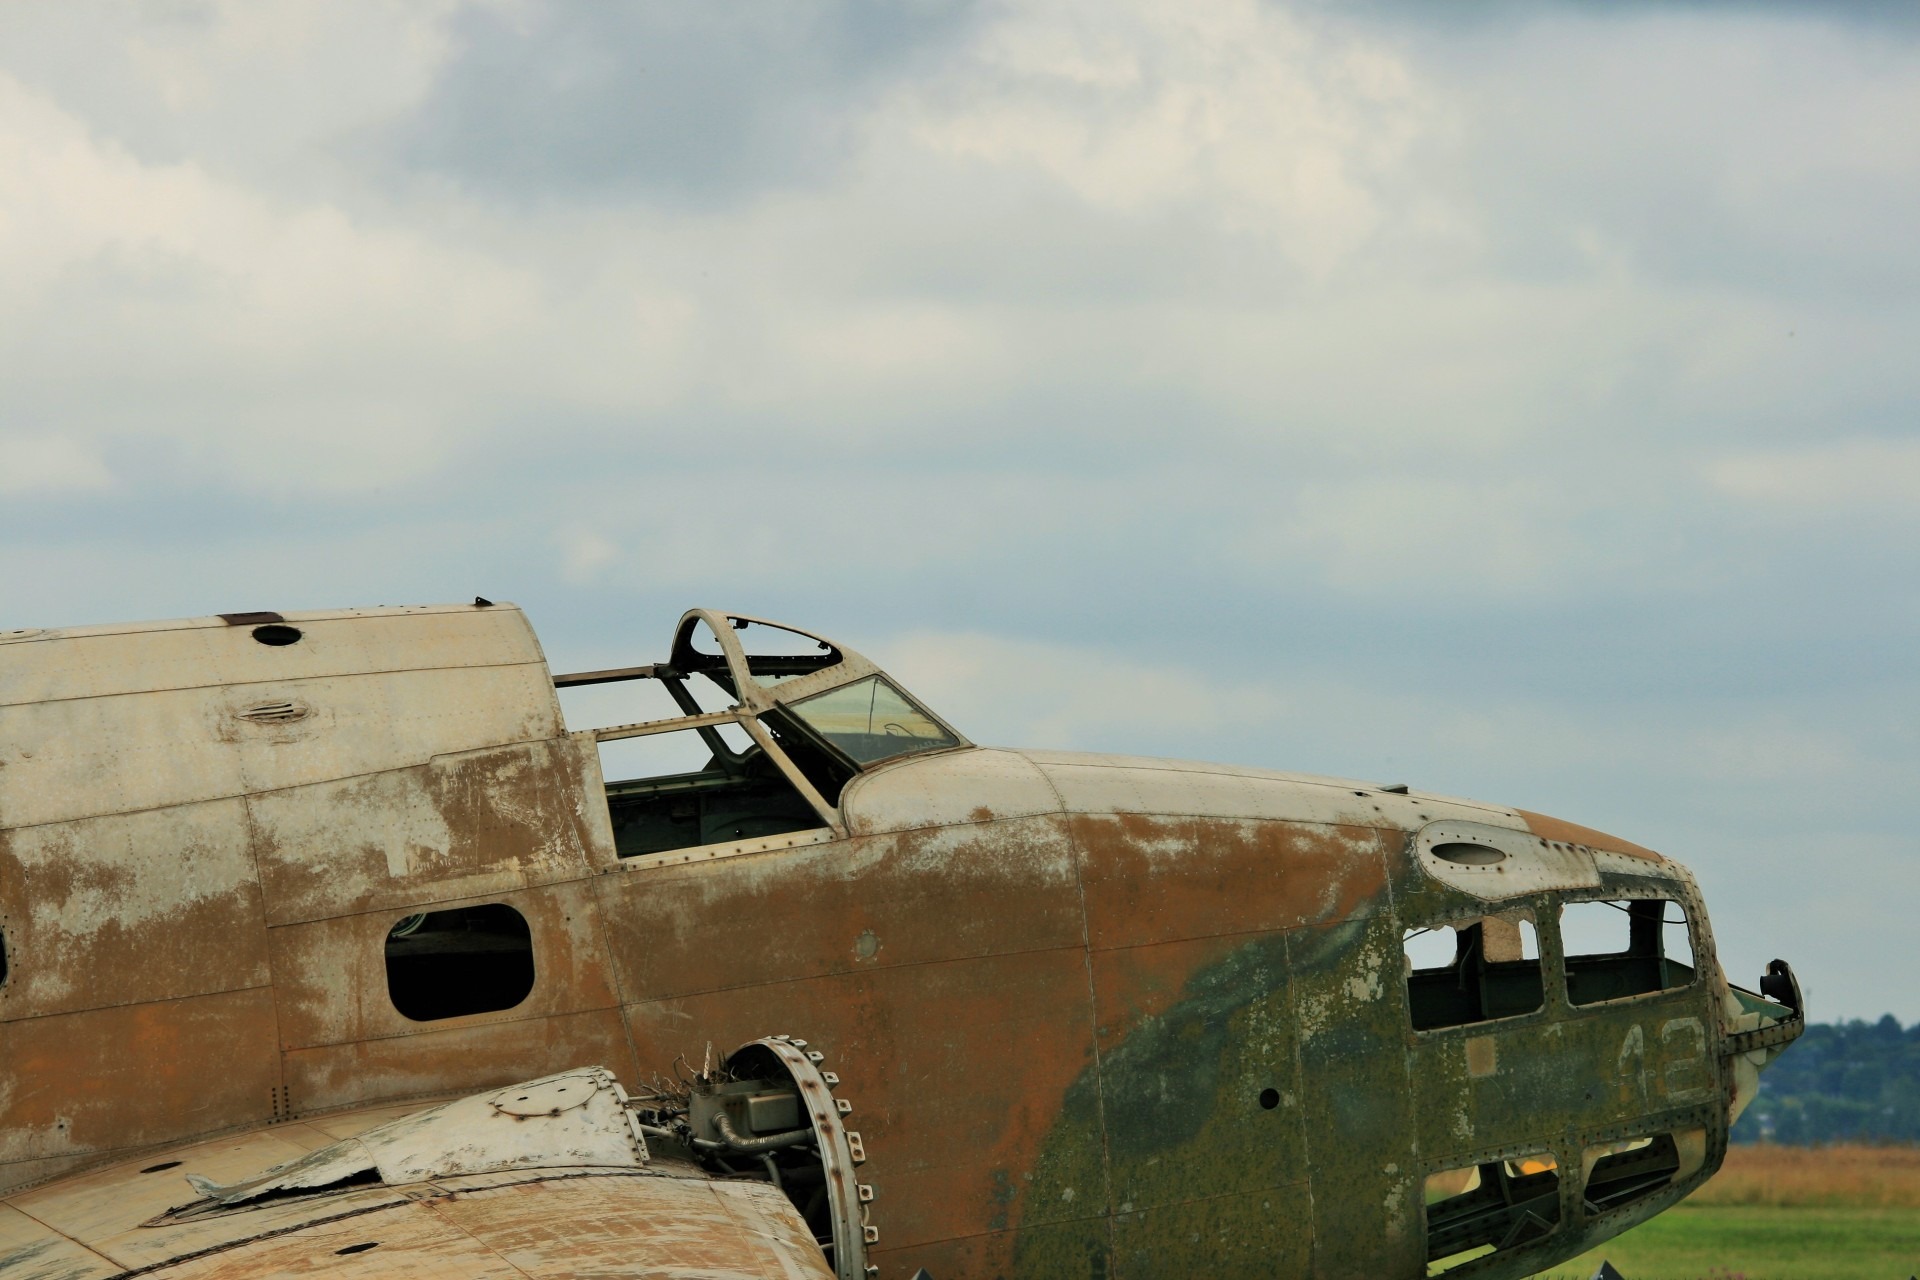
airplane, aircraft, military, rust, vehicle, aviation, paint, helicopter, wreckage, corrosion, air force, ventura, military aircraft, atmosphere of earth, south african air force museum